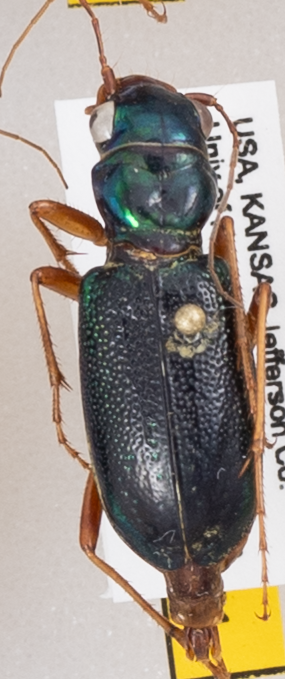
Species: Tetracha virginica
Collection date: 2019-08-20
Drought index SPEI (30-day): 1.834
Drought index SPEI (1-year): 1.69
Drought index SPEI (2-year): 0.636